Hong Kong International School

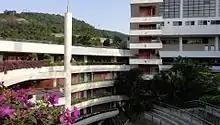
HKIS Middle School

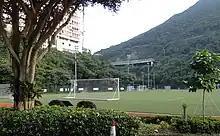
Hong Kong International School grounds

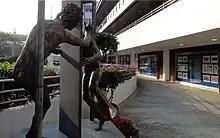
A statue in the Hong Kong International School

The school is divided into four divisions, all co-educational: Lower Primary (Grades R1-R2 and Grades 1-2), Upper Primary (Grades 3–5), Middle School (Grades 6–8) and High School (Grades 9–12). Lower Primary (LP) and Upper Primary (UP) are housed in the original Repulse Bay campus, while the Middle School (MS) and High School (HS) are in the newer Tai Tam campus.